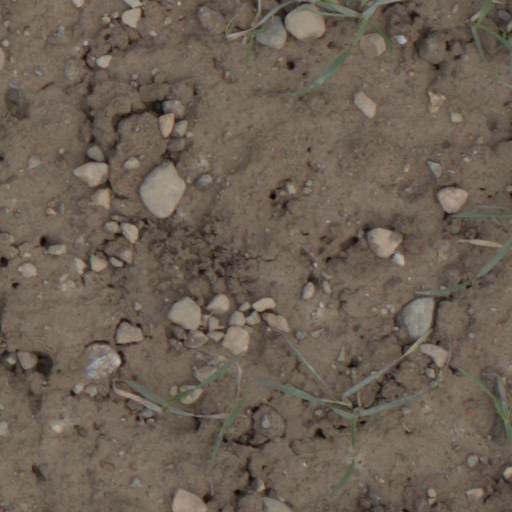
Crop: wheat